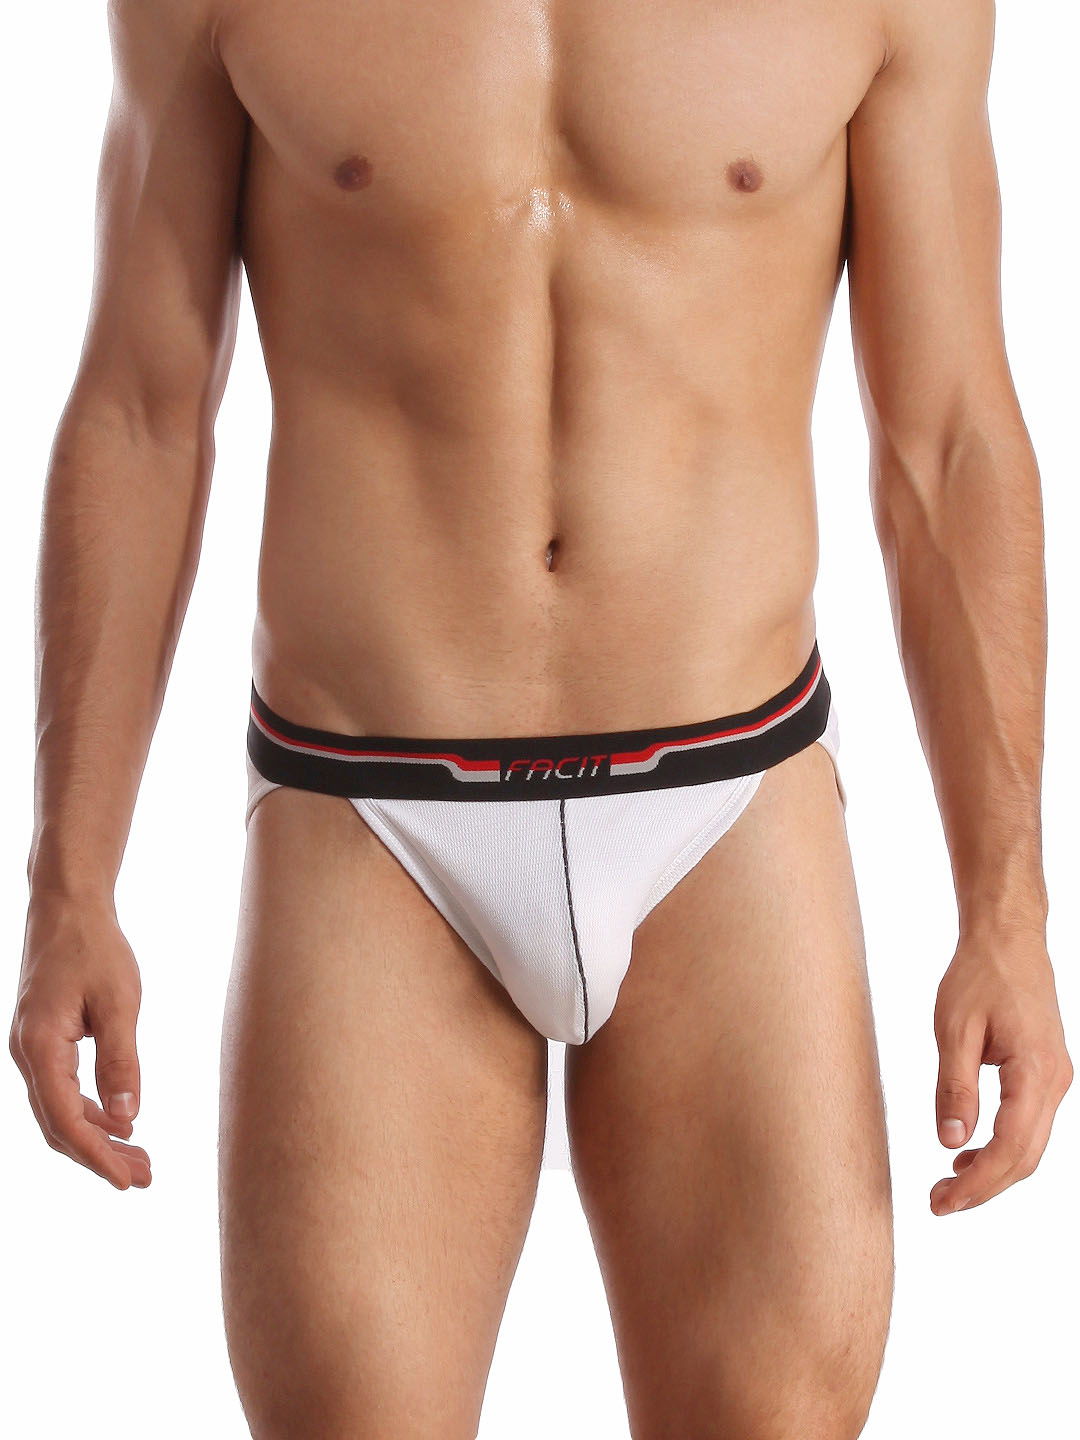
Facit Men Stringz White Briefs
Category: Apparel / Innerwear / Briefs
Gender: Men
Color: White
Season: Summer 2016
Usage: Casual